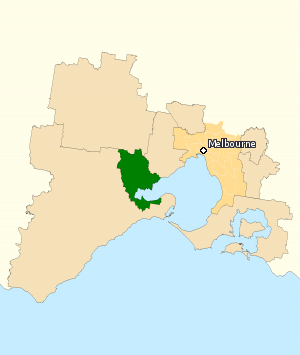
La circonscription de Corio est une circonscription électorale australienne dans la lointaine banlieue ouest de Melbourne au Victoria. La circonscription a été créée en 1901 et est l'une des 75 circonscriptions de la première élection fédérale. Elle porte le nom de la baie de Corio.